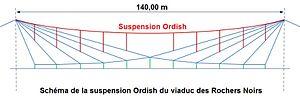
Schéma de la Suspension Ordish du viaduc des Rochers Noirs
Le viaduc des Rochers Noirs est un pont suspendu qui enjambe la Luzège entre Lapleau et Soursac dans le département français de la Corrèze. À l'origine son utilisation était uniquement ferroviaire ; il appartenait à l'ancienne ligne du Transcorrézien qui était gérée par les tramways de la Corrèze.